Regina Pats

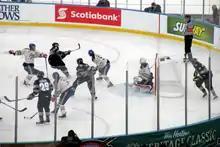
The Pats faced off outdoors against the Calgary Hitmen as part of the 2011 Heritage Classic at McMahon Stadium.

Alan Millar is the current general manager and Brad Herauf is the head coach, following the retirement of John Paddock in 2023.